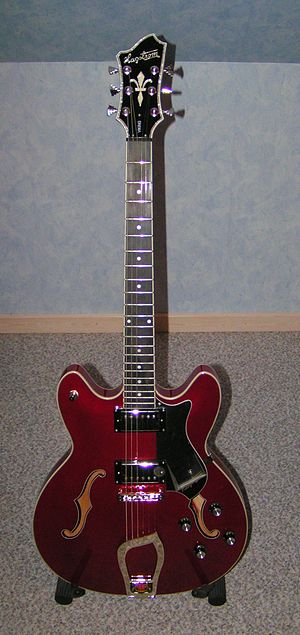
Guitar / Halvakustisk guitar
Halvakustisk guitar - Hagstrøm Viking
Guitaren er et knipset strengeinstrument normalt med seks strenge, men fire, syv, otte, ni, ti eller 12 findes også. Den oprindelige form er akustisk med en krop, der danner resonansbund for strengenes vibrationer. Med elektronisk forstærkning har guitaren fundet stort set universal anvendelse og har dermed opnået en dominerende position indenfor flere genrer.